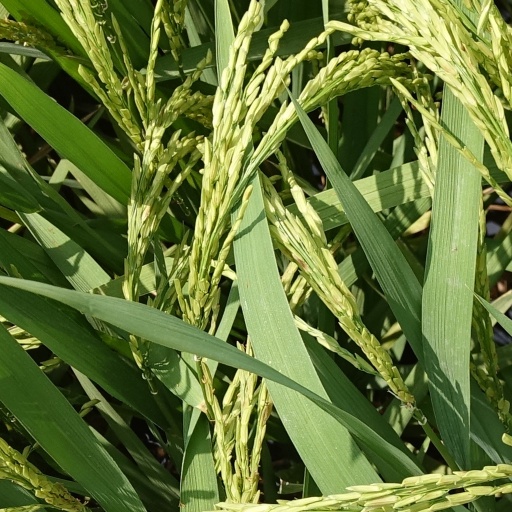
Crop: rice